Palak Pe Jhalak

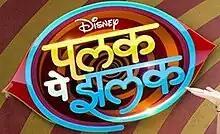

Palak Pe Jhalak is an Indian supernatural teen sitcom television series which premiered on Disney Channel India. It is an adaptation of the American TV series "That's So Raven". The series produced by "Rose Audio Visuals" premiered on 27 September 2015 and ended on 9 December 2015.